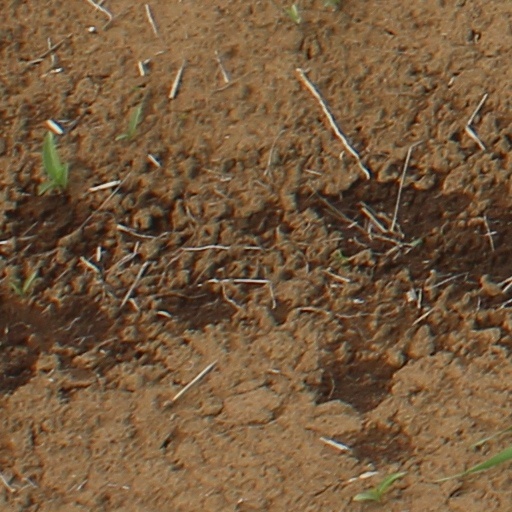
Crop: wheat